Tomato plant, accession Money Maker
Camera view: bottom (45 deg); turntable rotation: 270 degrees
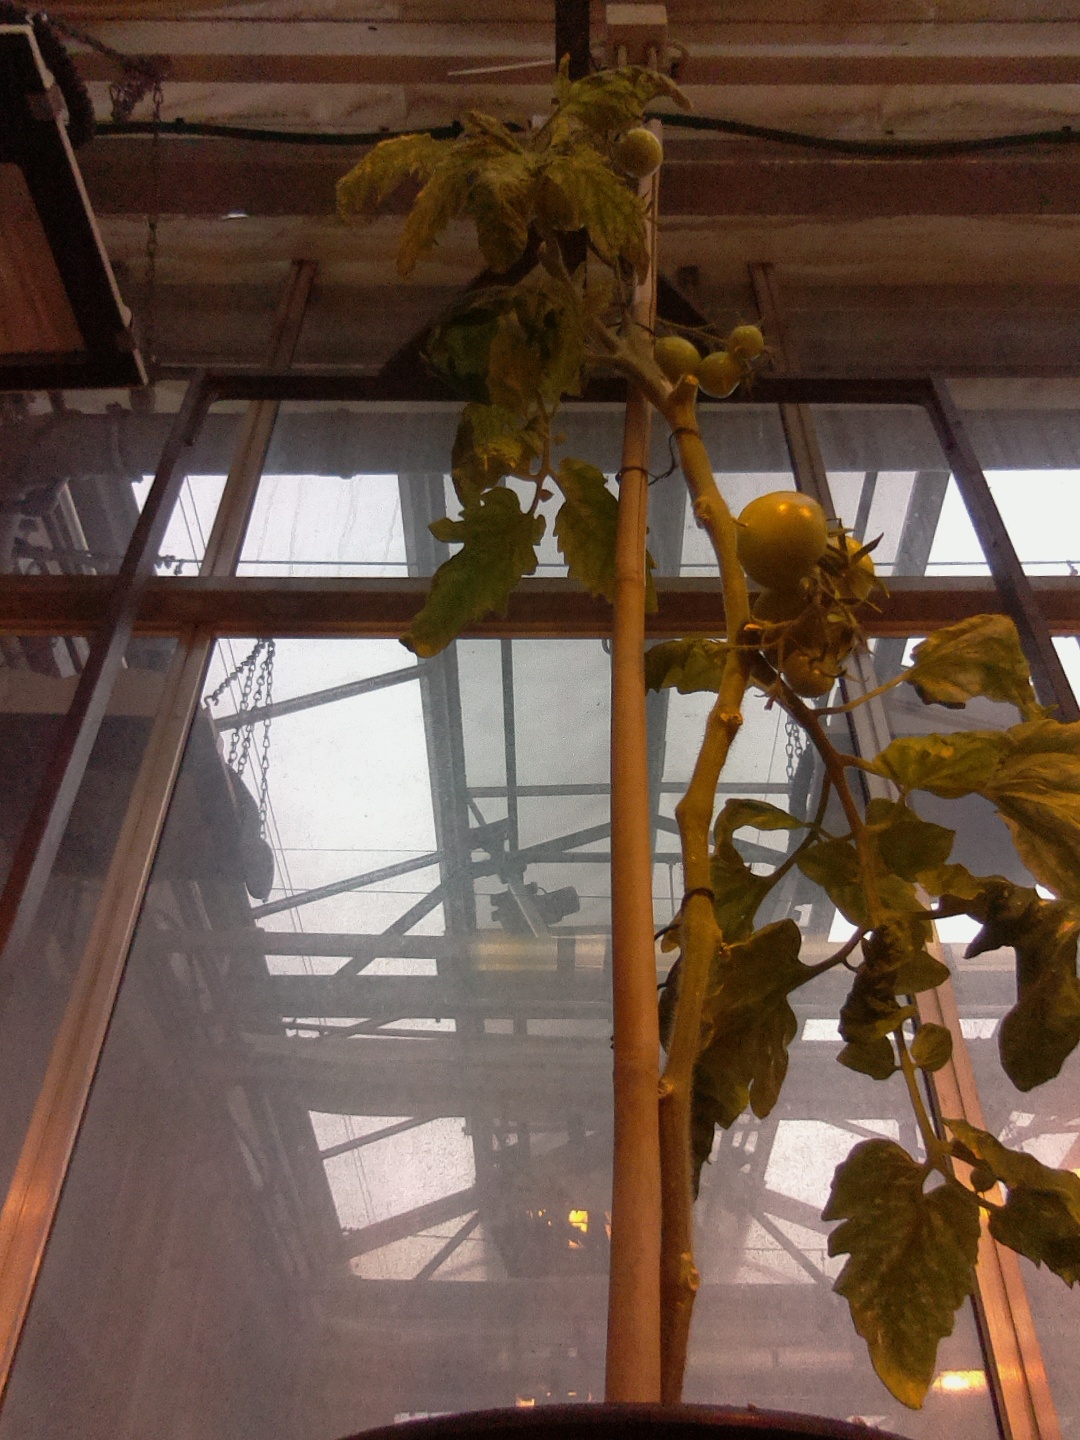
BBCH growth stage 79: 90% -100% of final fruit size